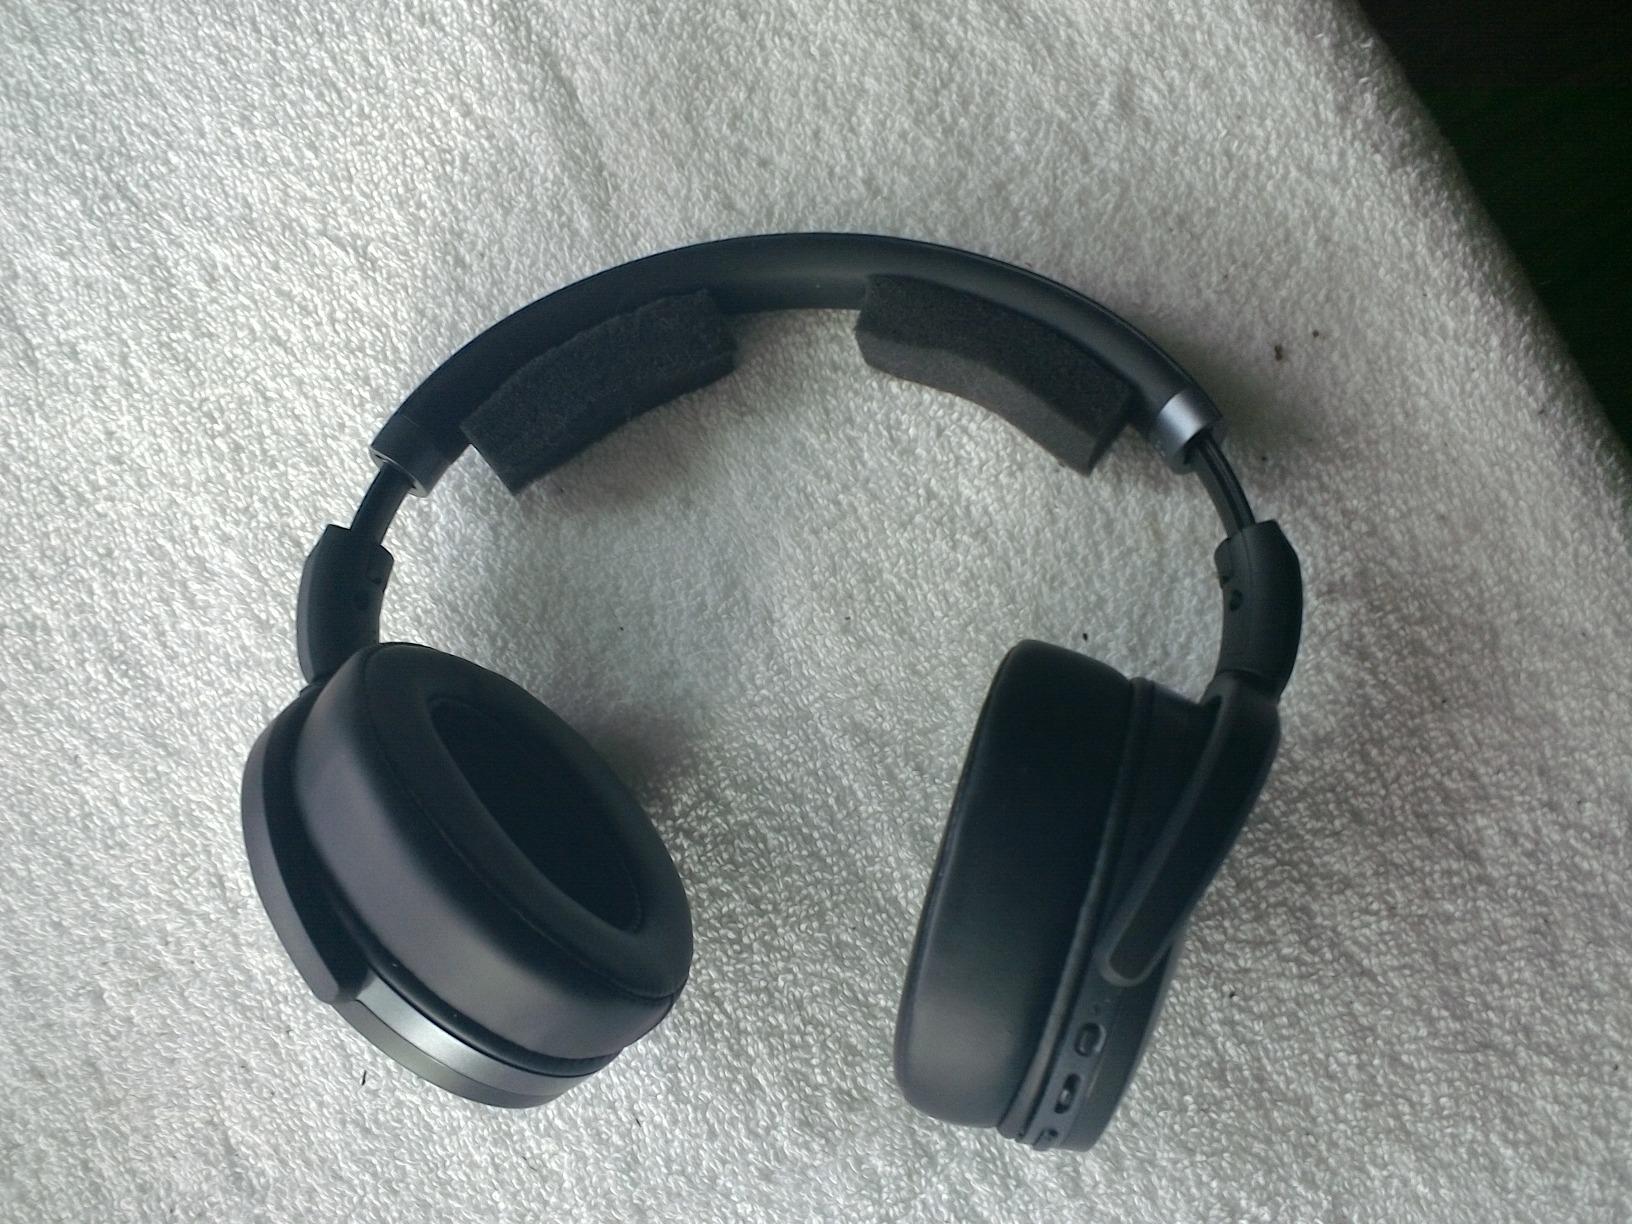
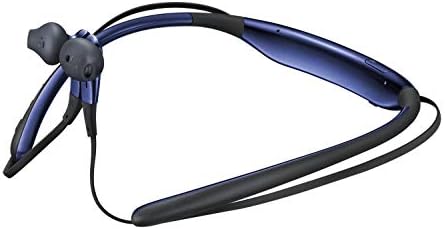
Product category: headphones
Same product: no